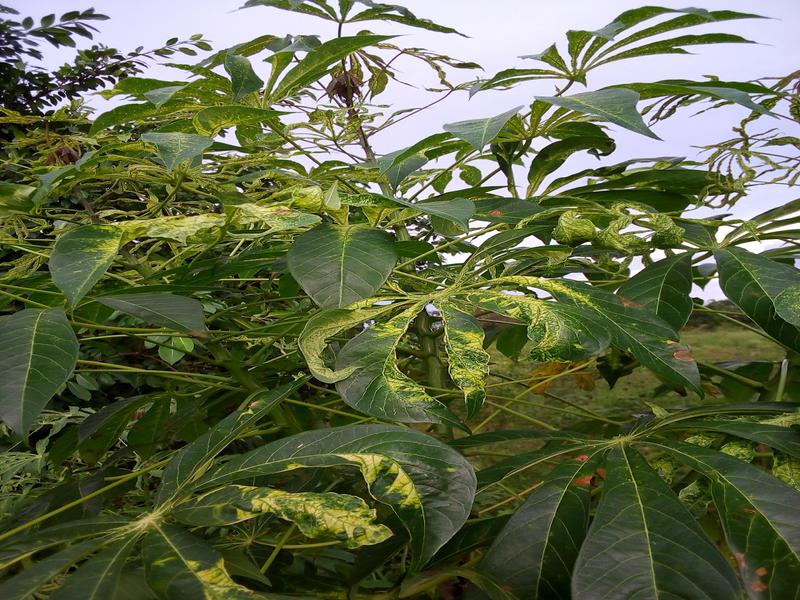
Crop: cassava
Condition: mosaic_disease